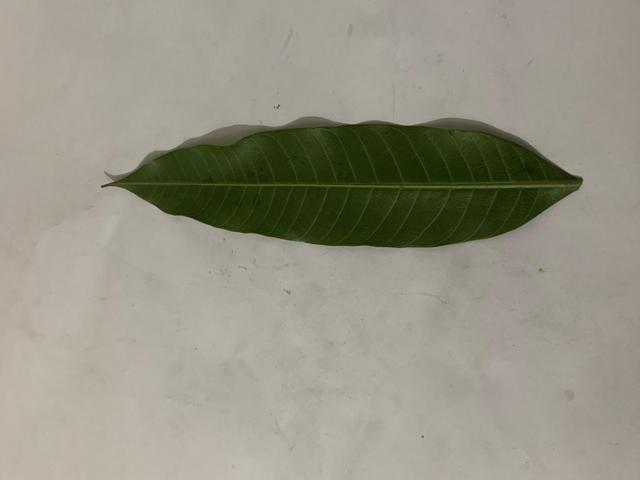
Mango leaf variety: Banana